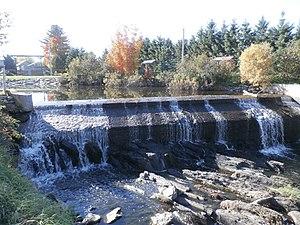
Barrage du Lac des Abénaquis à Sainte-Aurélie.
Le Lac des Abénaquis est un lac situé dans la municipalité de Sainte-Aurélie, dans la MRC Les Etchemins, dans la région dans la région administrative de Chaudière-Appalaches, au Québec, au Canada.
Sainte-Aurélie est une municipalité dans la municipalité régionale de comté des Etchemins au Québec, située dans la région administrative de Chaudière-Appalaches. Traversée par la Rivière des Abénaquis, la municipalité est située près de la rive ouest du Lac des Abénaquis. Elle est nommée en l'hommage à sœur Sainte-Aurélie, supérieure des Ursulines à la fin du XIXᵉ siècle.